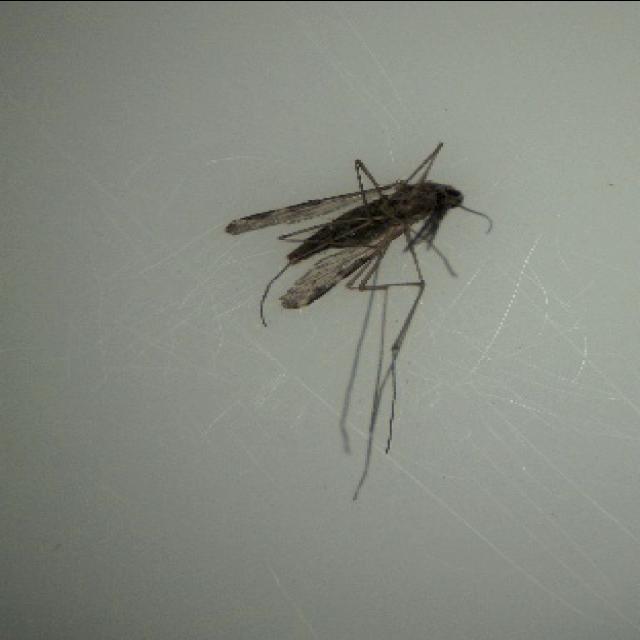
Species: anopheles_sinensis